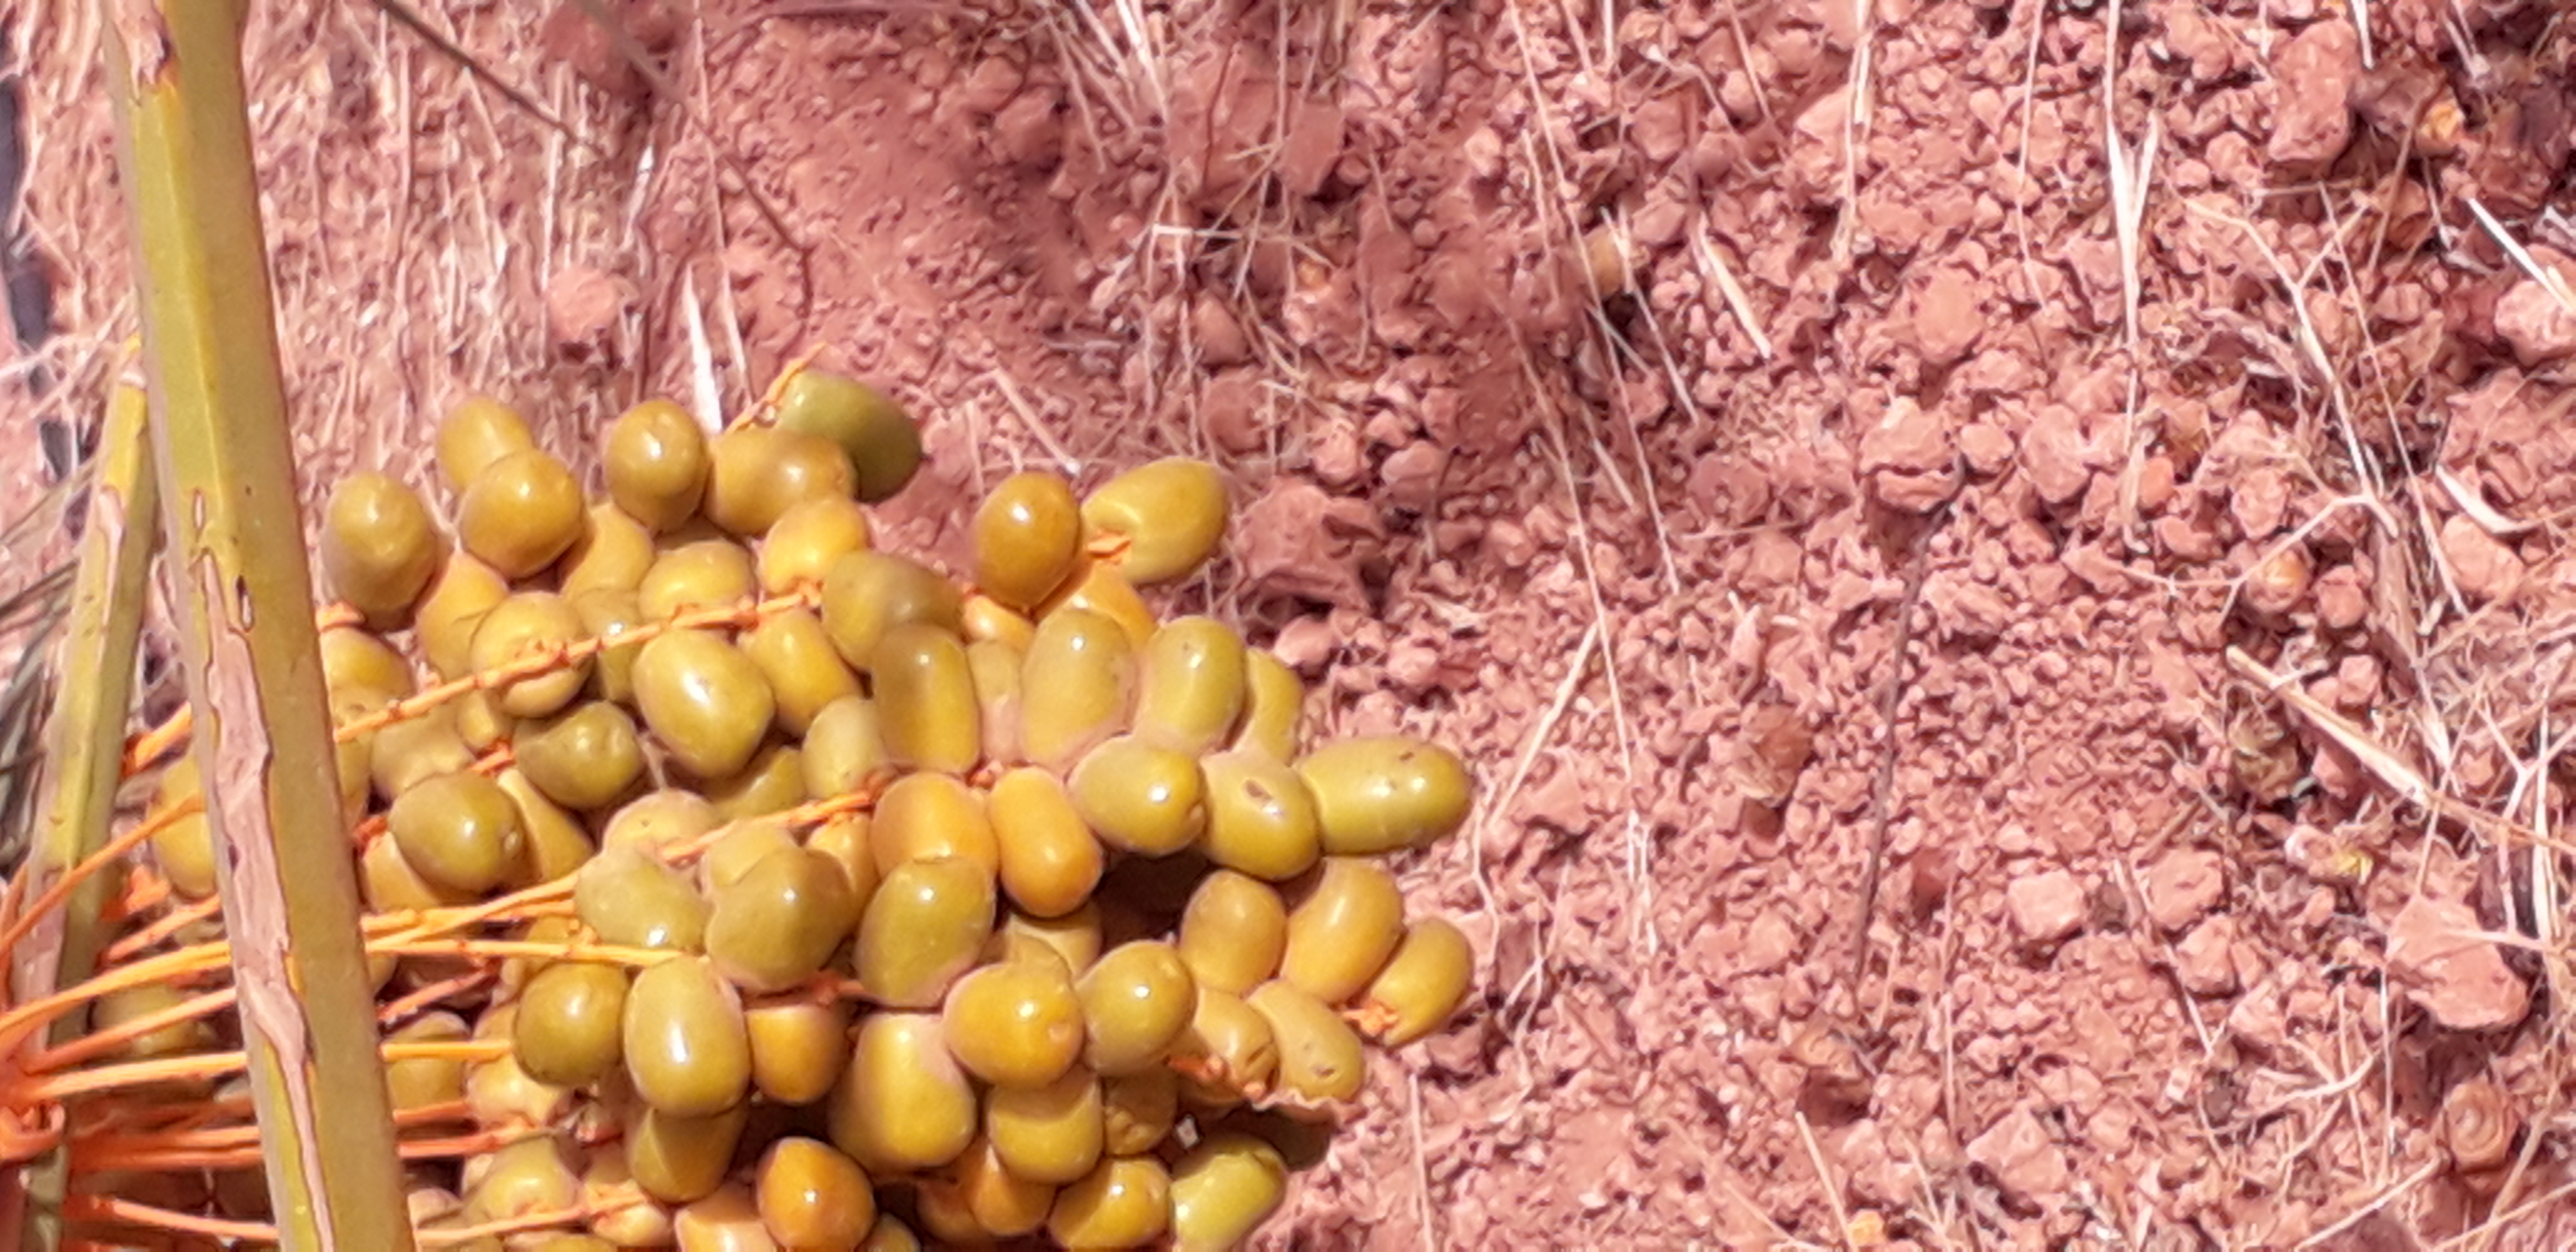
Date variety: Boufagous